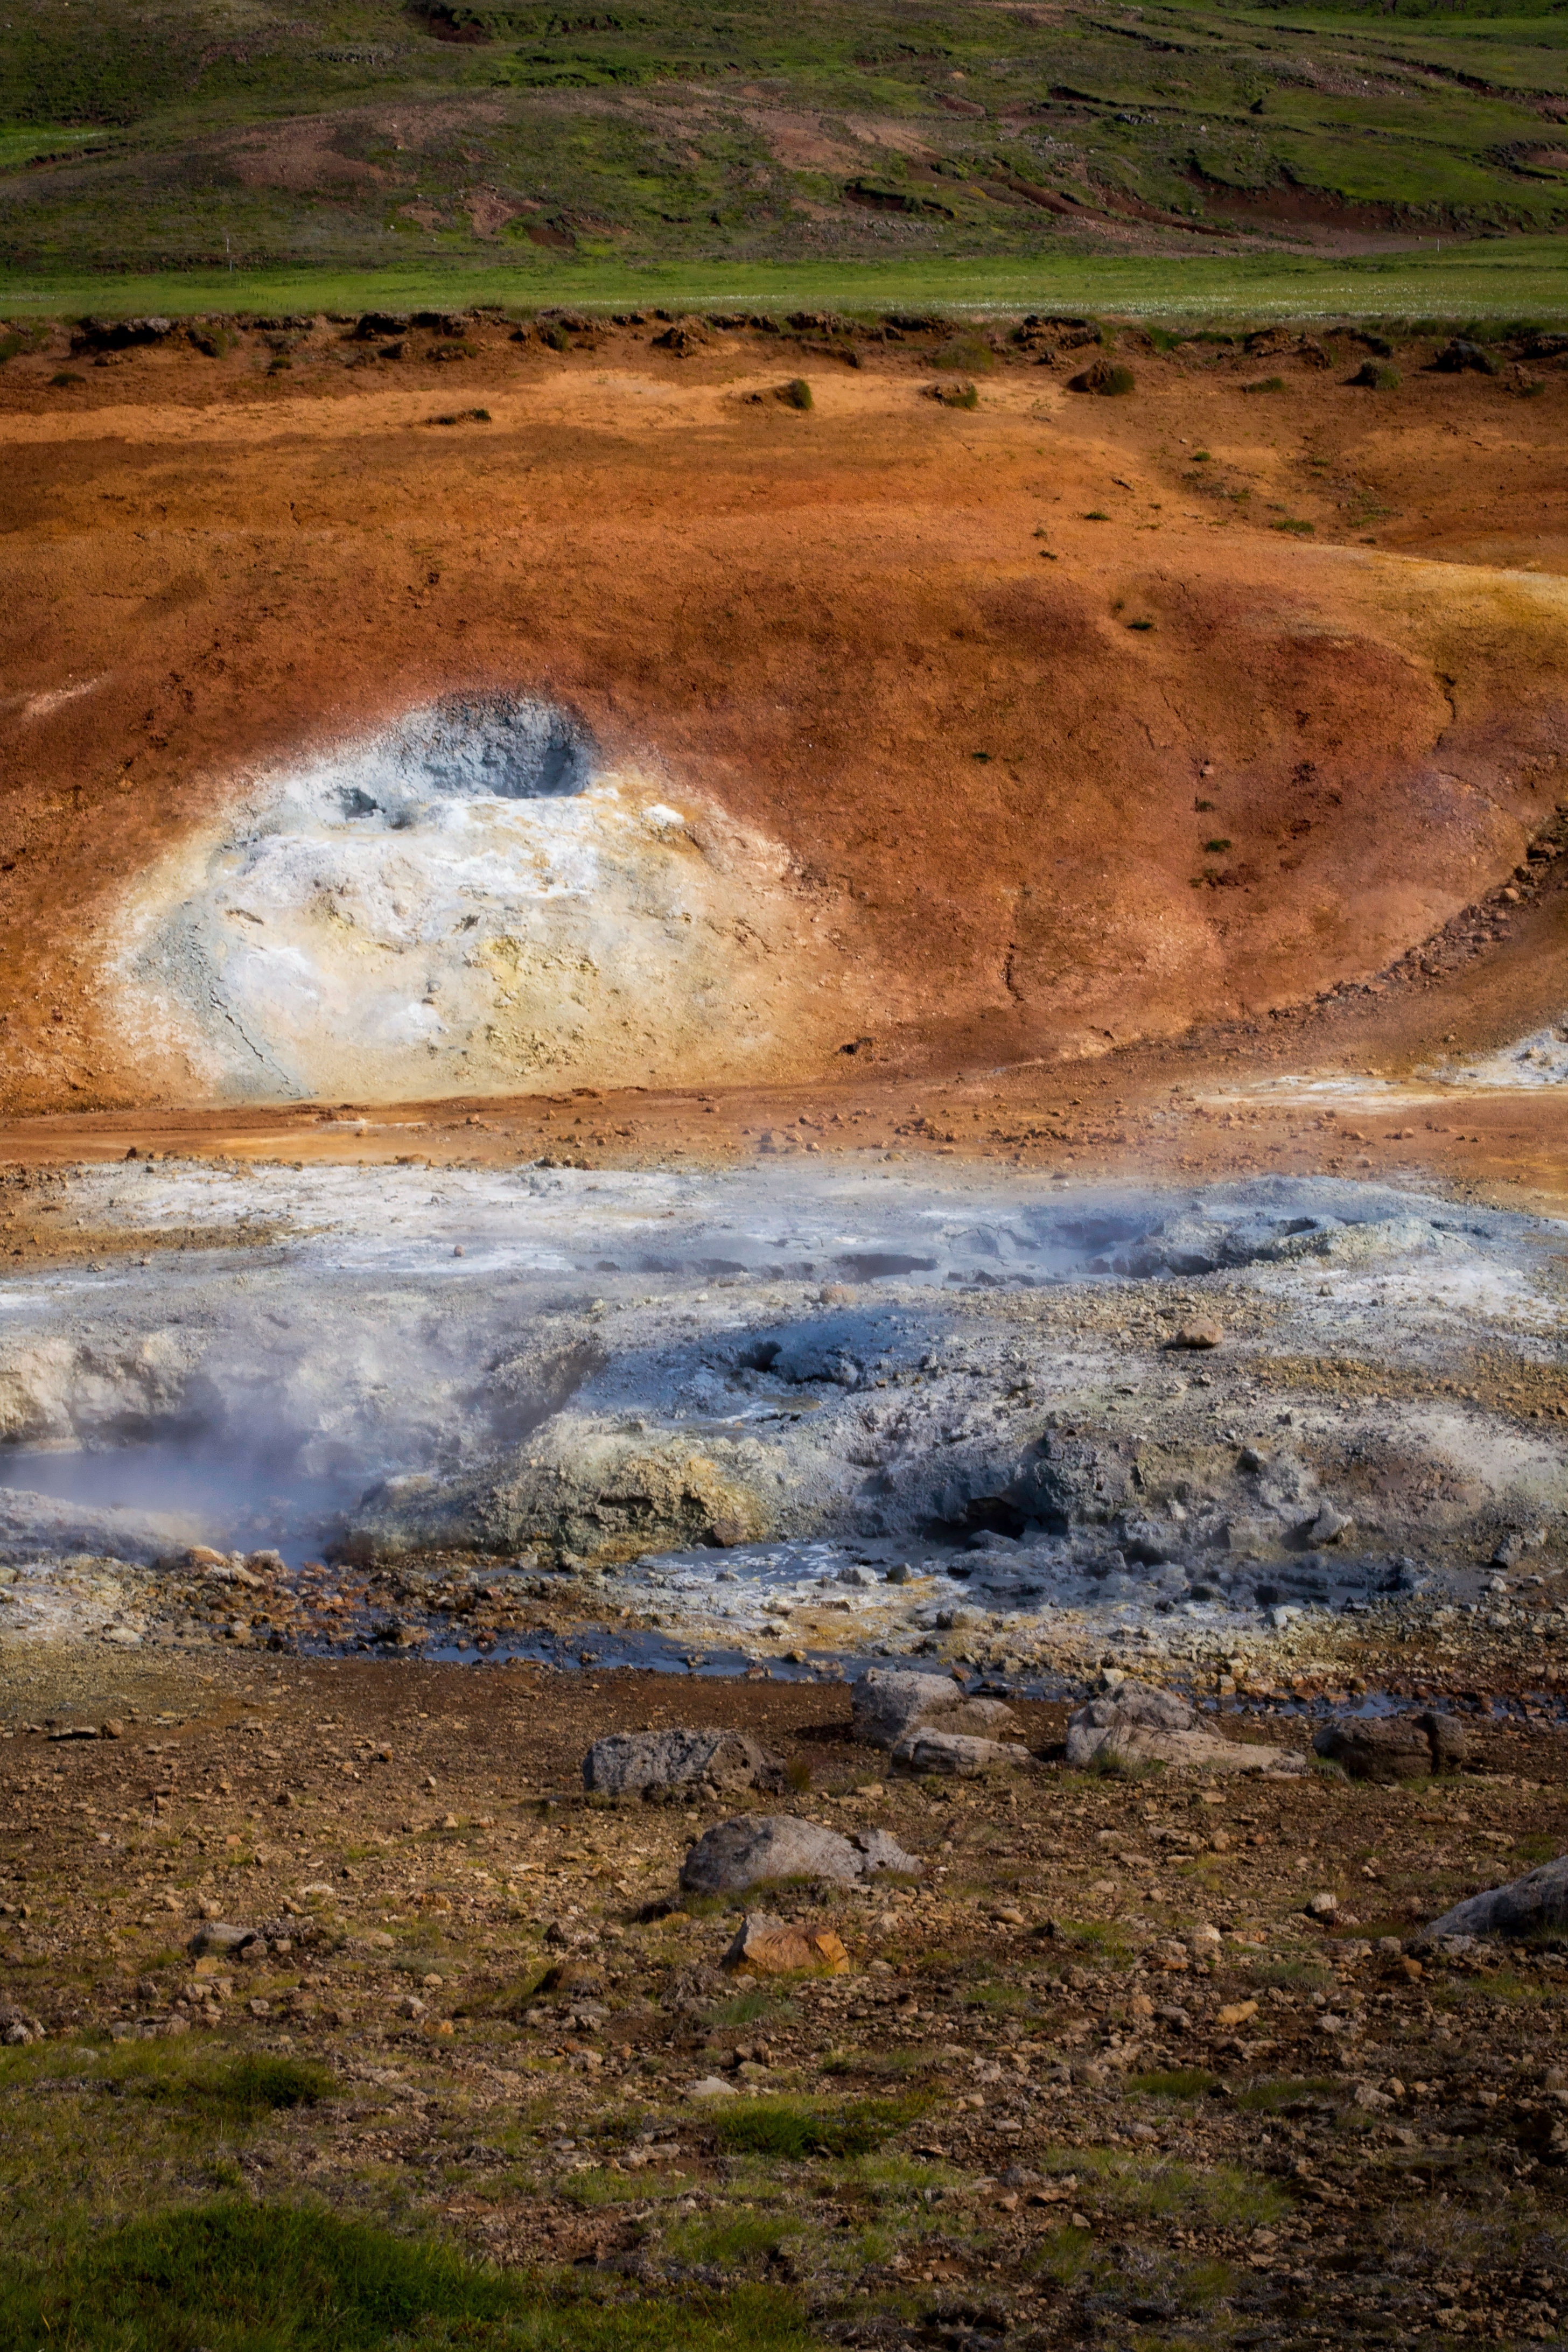
landscape, sea, water, nature, outdoor, rock, wilderness, texture, stone, travel, formation, natural, scenery, volcano, soil, crater, iceland, ash, colour, geology, earth, hot, wetland, springs, plateau, geyser, layers, detail, hot spring, volcanic, thermal, coloured, mountainous, landform, strata, hot springs, geographical feature